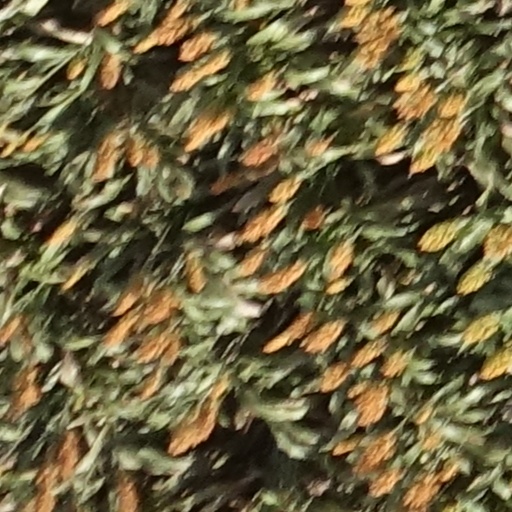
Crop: sorghum